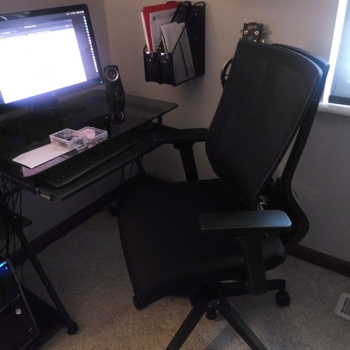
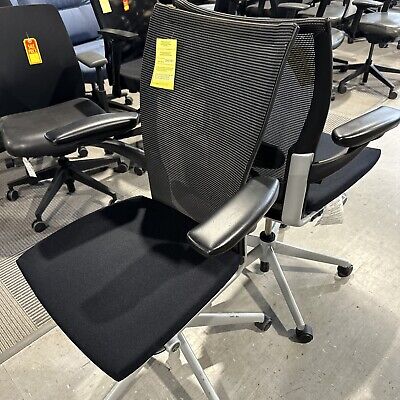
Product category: items_chair
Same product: no